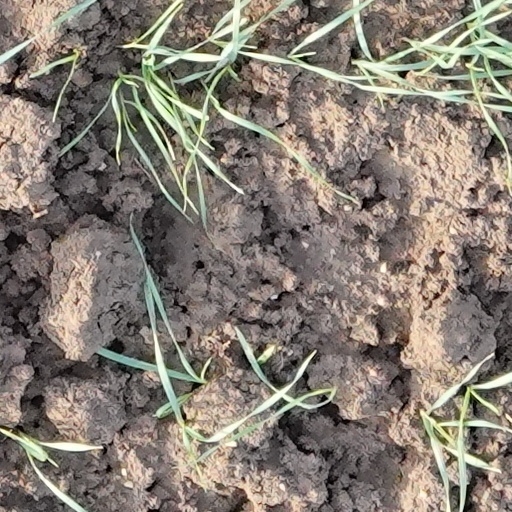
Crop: wheat